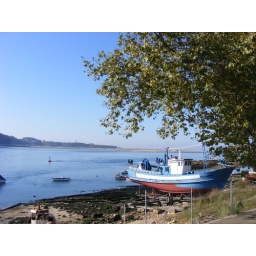
View over Douro river at Porto with boat on stilts, Portugal